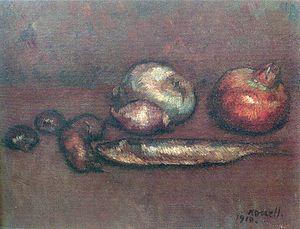
Isidre Nonell i Monturiol, né le 30 novembre 1872 à Barcelone en Espagne et mort le 21 février 1911 dans la même ville, est un artiste peintre et un dessinateur catalan appartenant aux courants du modernismo tardif et du post-impressionnisme, connu pour ses représentation expressives de personnes socialement marginalisées de la société barcelonaise.